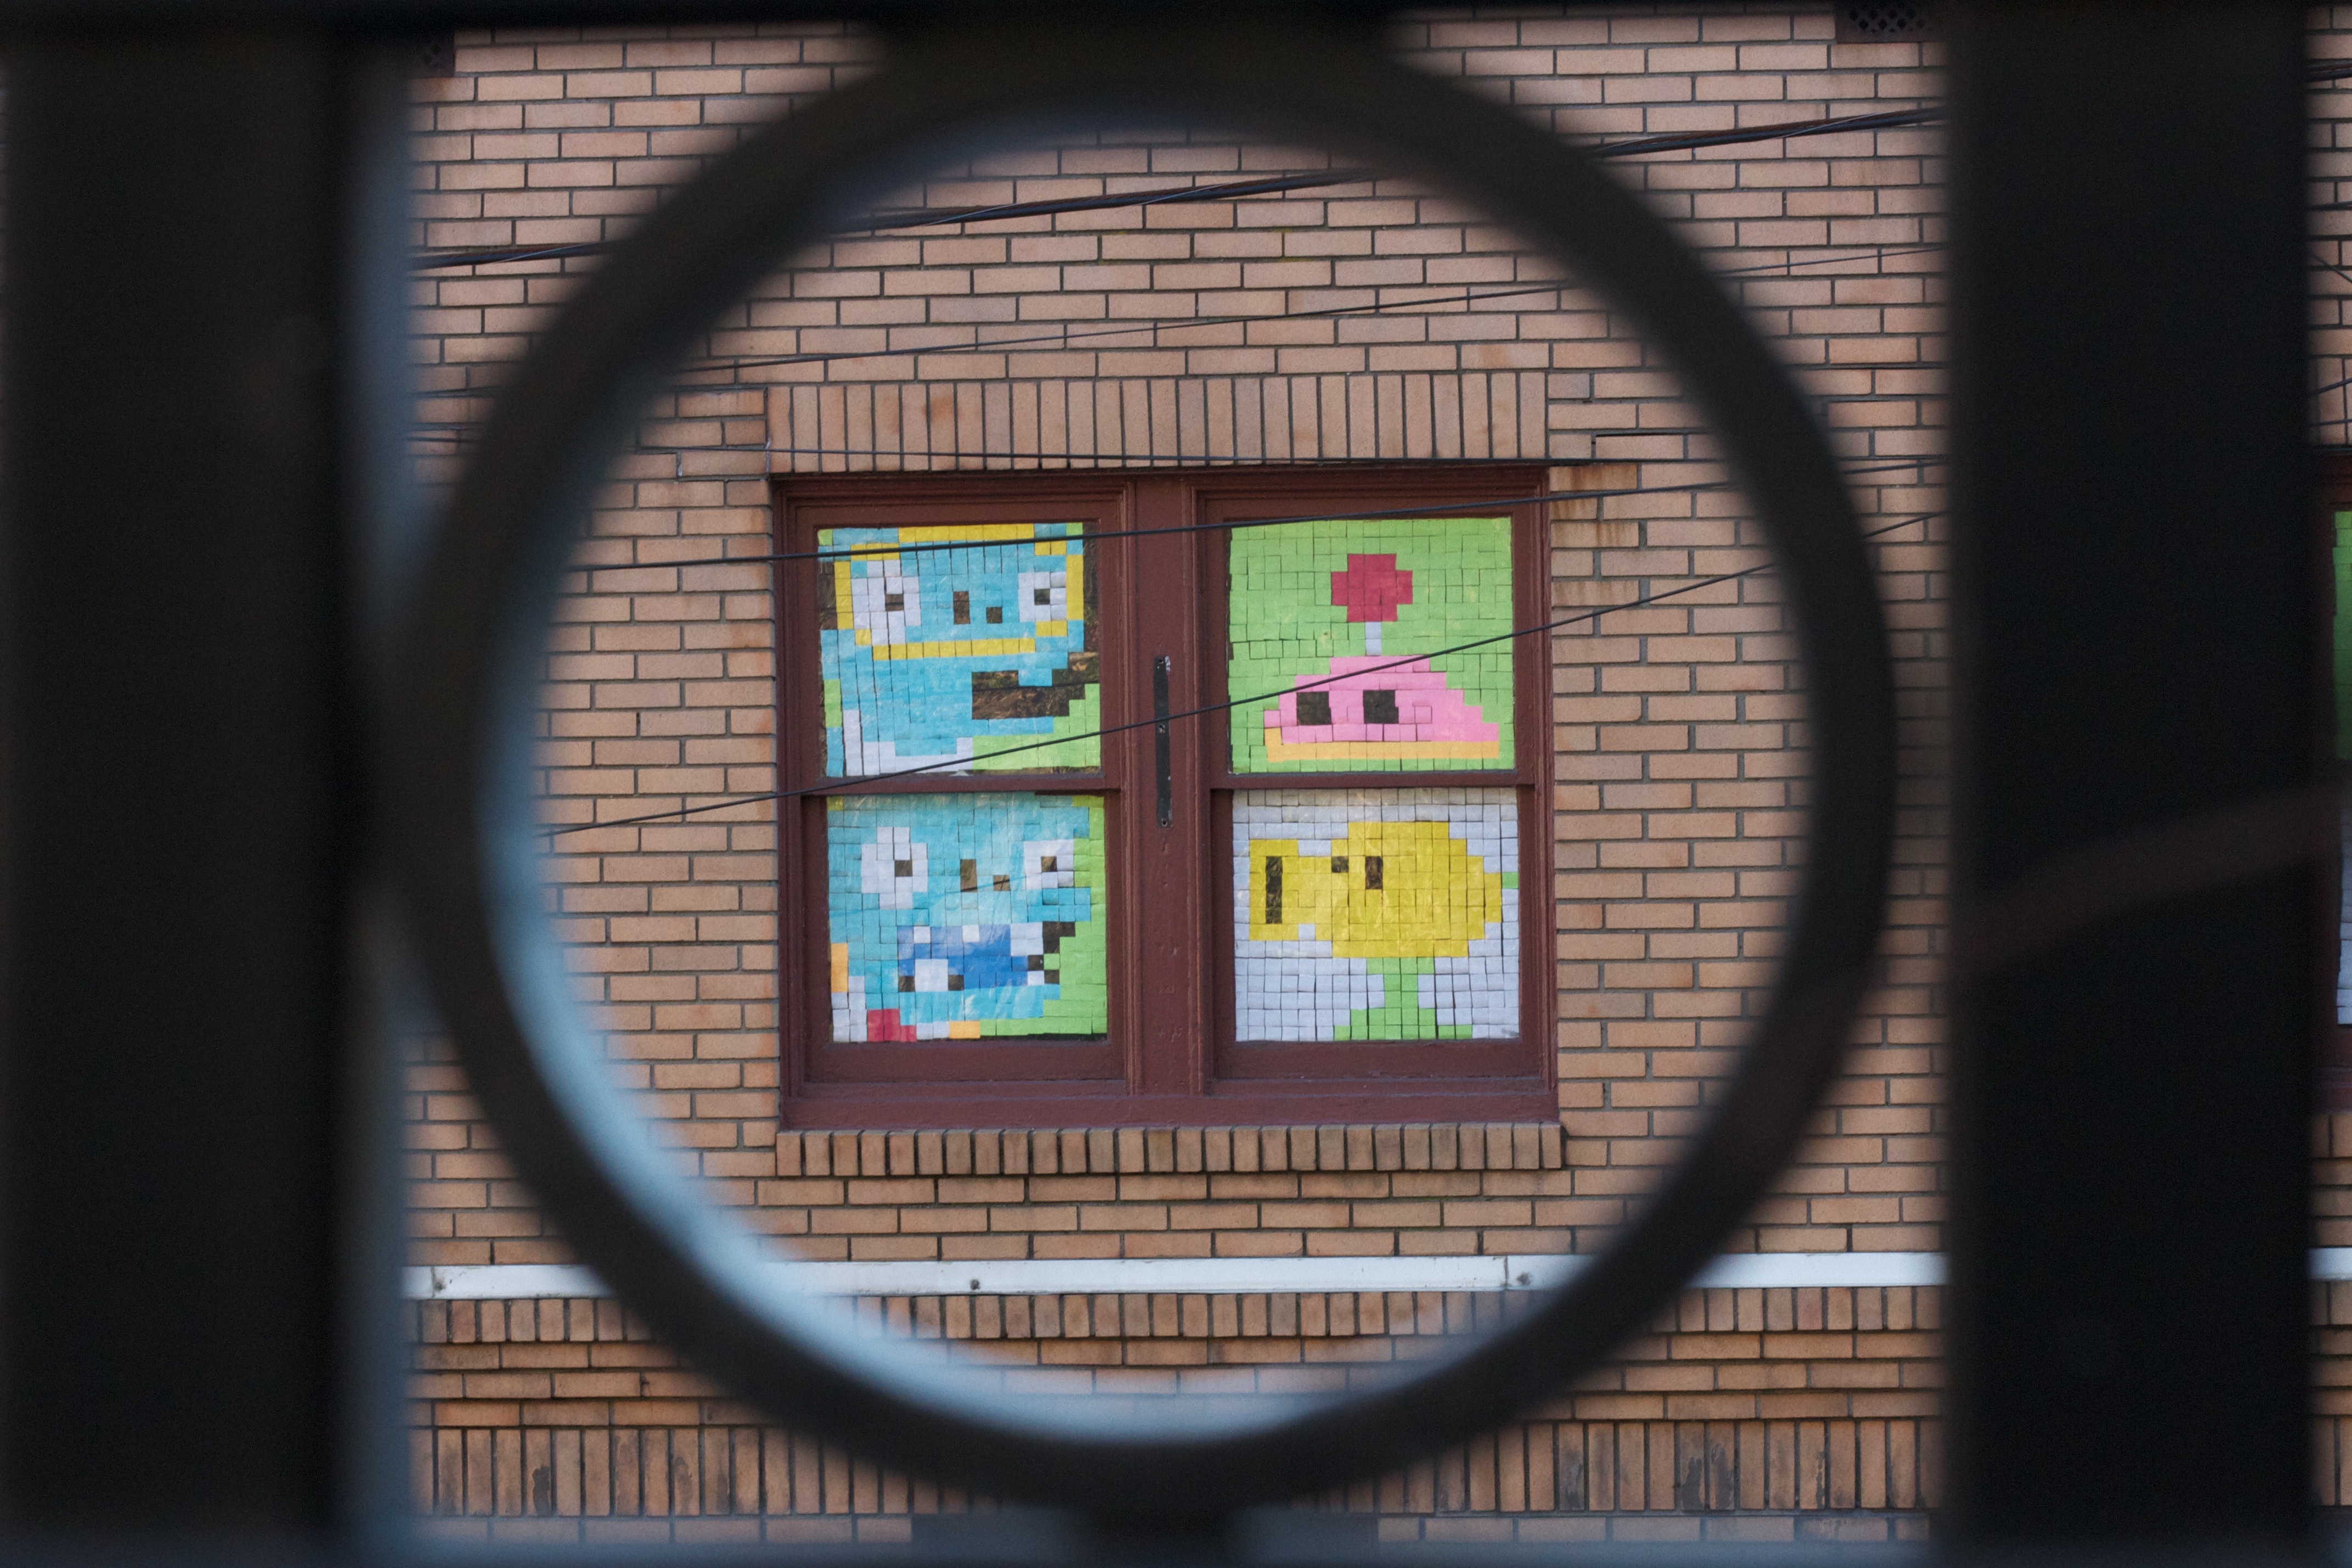
window, glass, wall, color, material, stained glass, interior design, art, symmetry